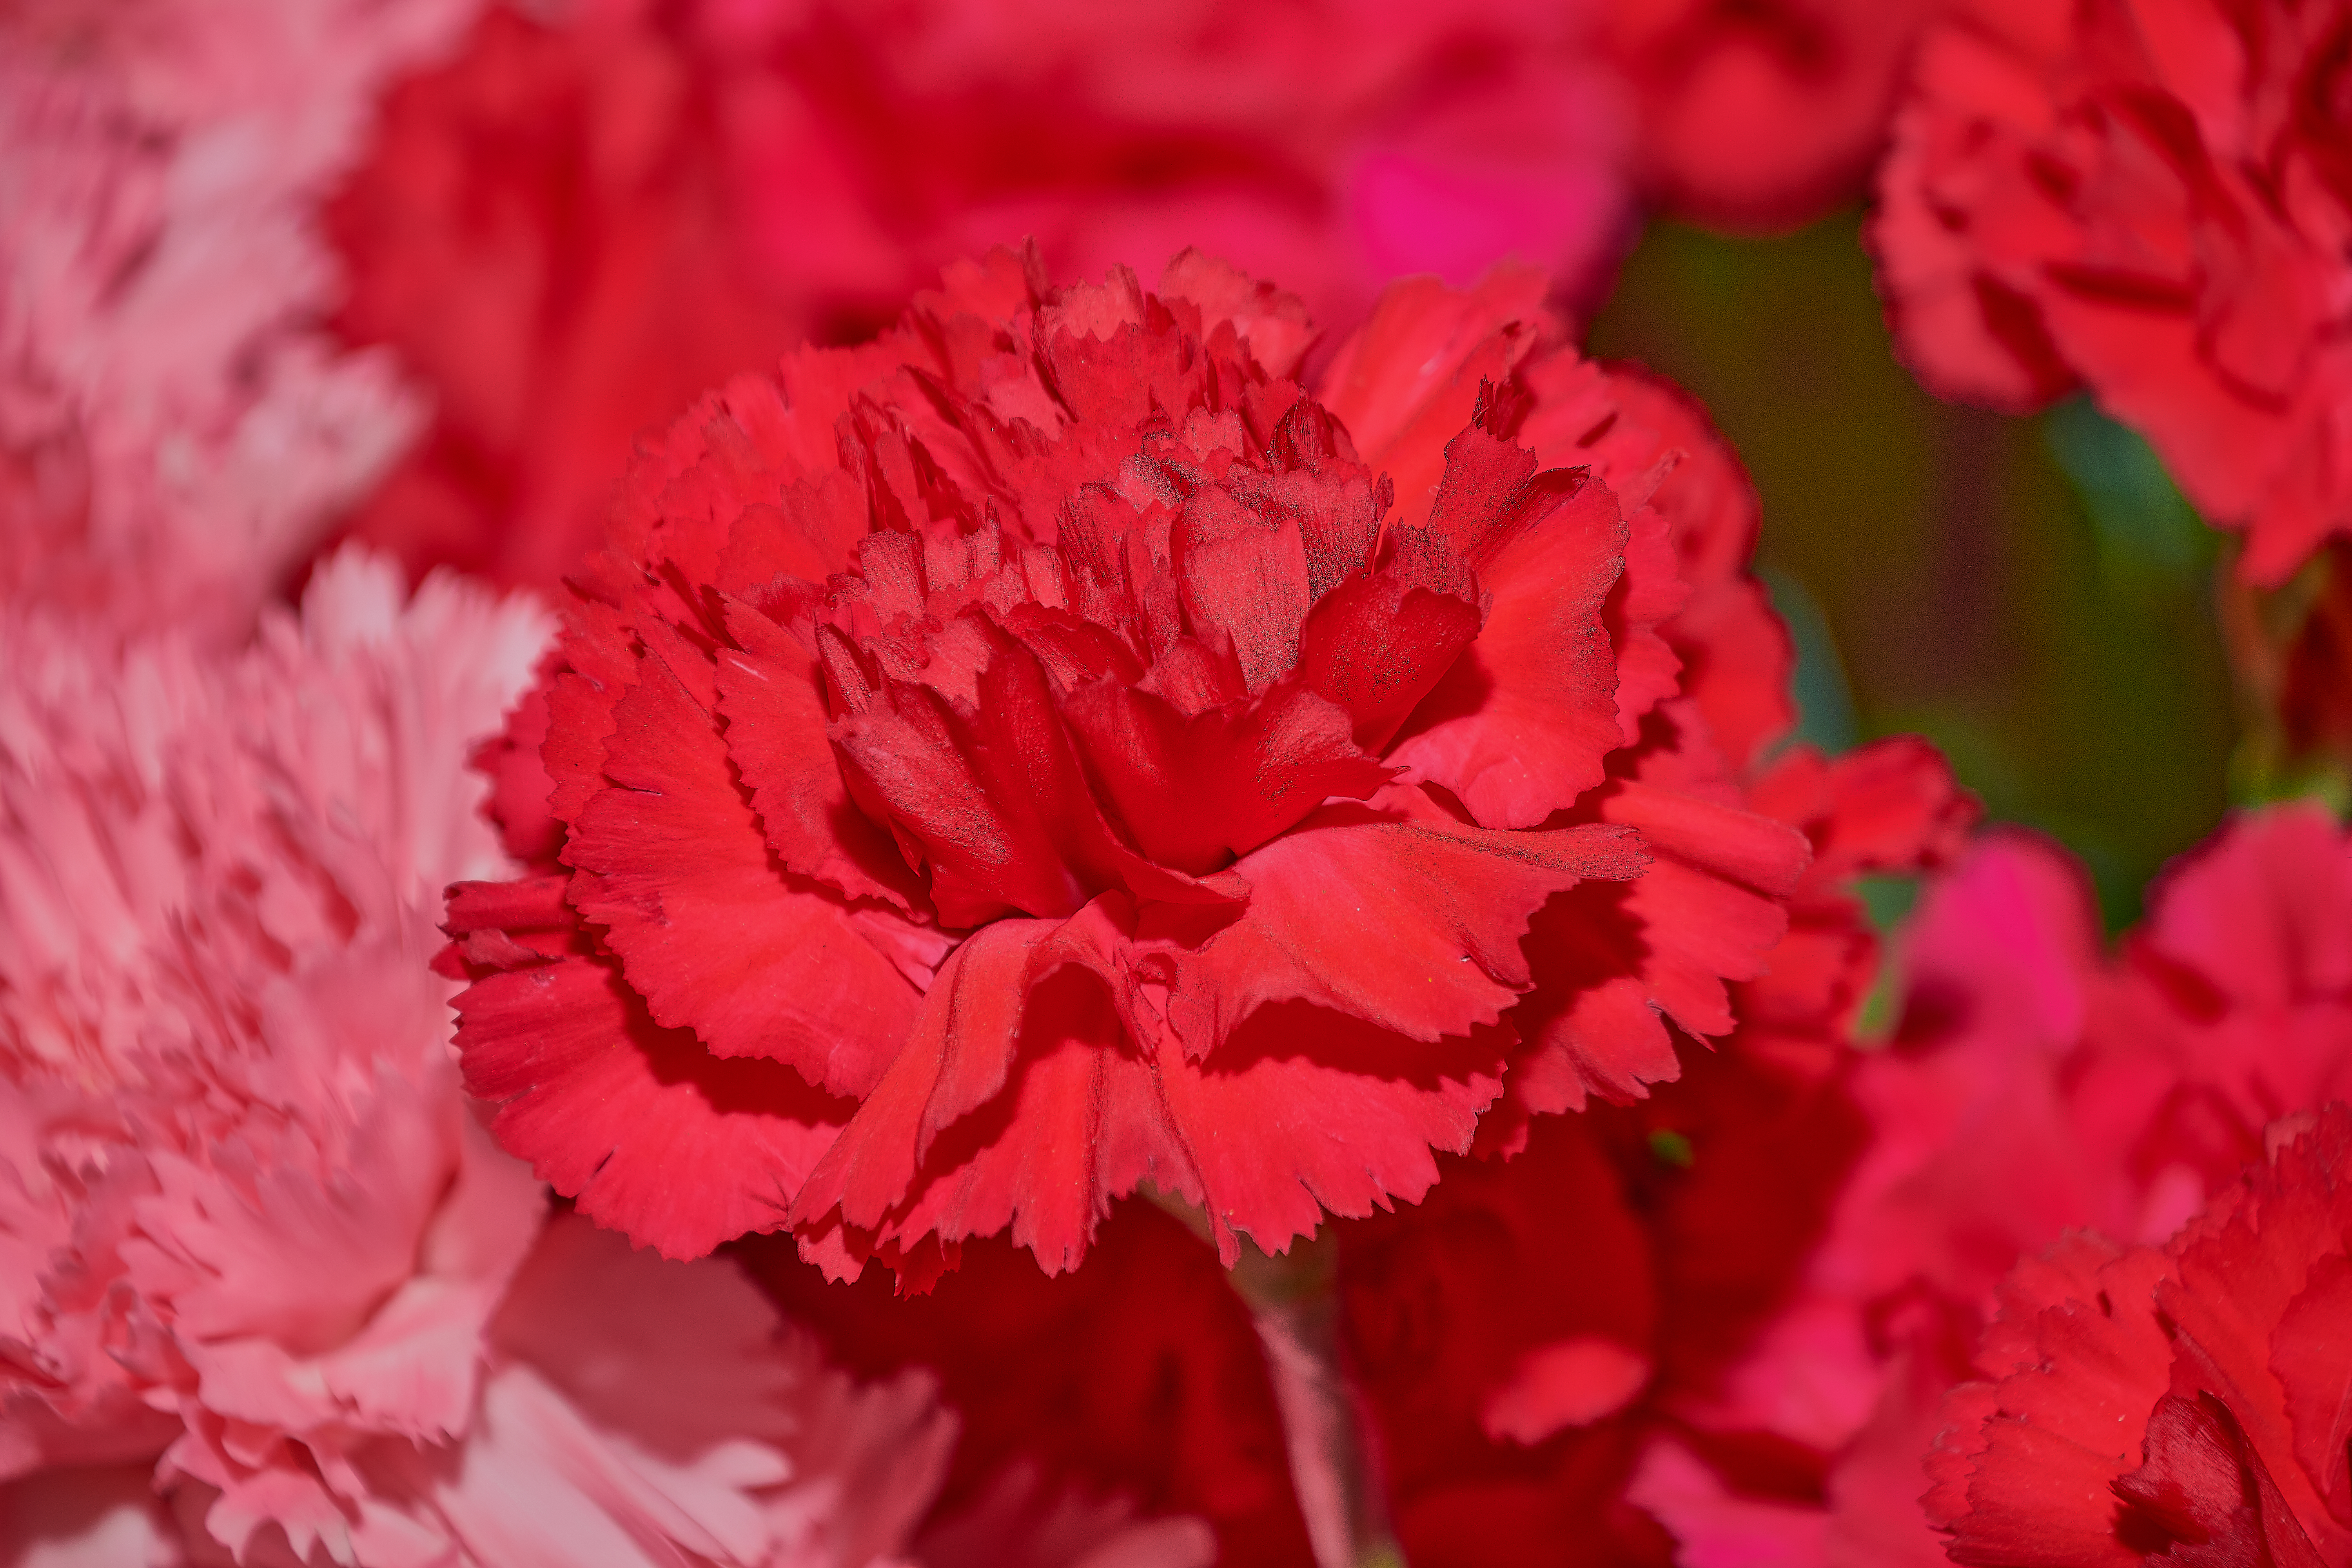
red, flower, plant, flowering plant, petal, carnation, pink, common peony, dianthus, close up, peony, cut flowers, magenta, pink family, annual plant, Chinese peony, Kimjongilia, caryophyllales, begonia, perennial plant